Halifax station (Nova Scotia)

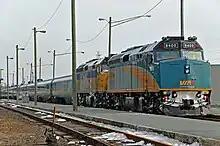
The "Ocean" at Halifax in 2008.

In 1978, CN and CP turned over their passenger services to new federal Crown corporation, Via Rail. Via Rail replaced the "Scotian" with a former CP train, the "Atlantic" which was extended from its eastern terminus at Saint John to Halifax. Budget cuts in 1981 saw the "Atlantic" service cancelled, however it was restored in 1985 and the "Ocean" was dropped from Halifax when its eastern terminus was moved west to Moncton.